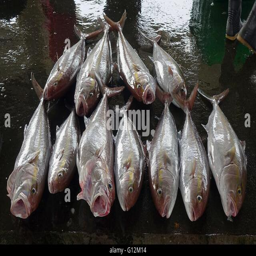
freshly caught fish for sale at a fish market